Foxfield Races

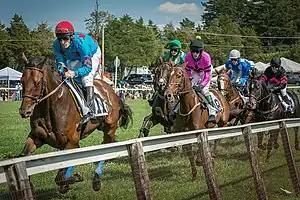
Foxfield, 2012

Watching a steeplechase race is a rather simple undertaking, as it is the horse that comes over the finish line first that wins. However, before this occurs, several steps must be undergone. First, the horse's trainer must officially declare that the horse is on grounds for a specified period before the beginning of its race. Furthermore, the rider must report to the clerk of scales and weigh out with the minimum prescribed weight. If the jockey and his gear do not meet the minimum weight requirement, lead is inserted into the saddle pad.